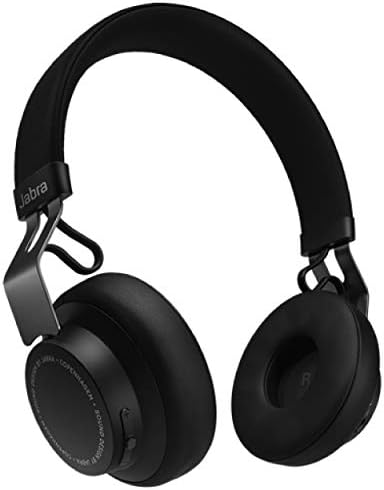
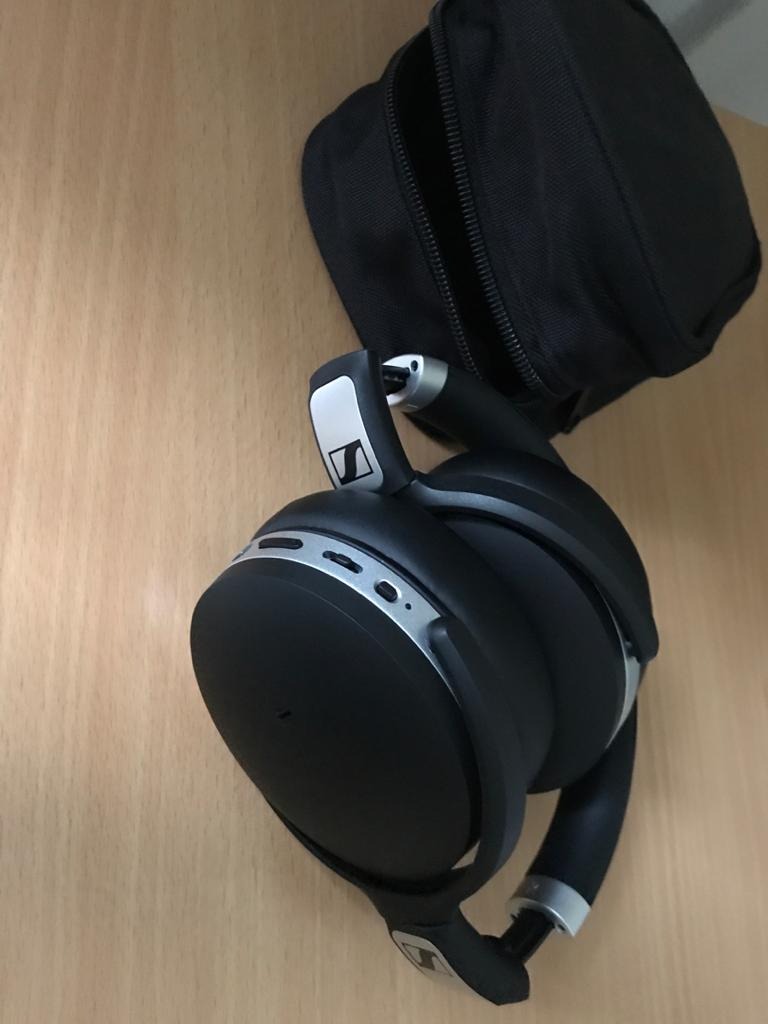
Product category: headphones
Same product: no